Jonathan Davies (rugby union, born 1988)

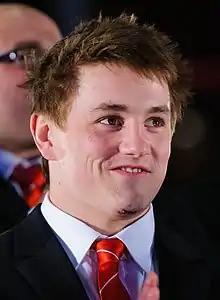
Davies in 2012

Jonathan Davies (born 5 April 1988) is a former Welsh professional rugby union player who played at centre for the Scarlets and the Wales national team. His brother is James Davies, who also played professional rugby for Wales as a flanker.